Siegfried Line campaign

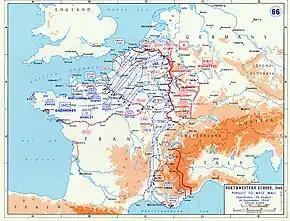
The advance of Allied forces between 26 August and 14 September 1944

The amphibious landings began on 1 November with units of the British 155th Infantry Brigade landing on a beach in the south-eastern area of Vlissingen. During the next few days, they engaged in heavy street fighting against the German defenders. Also on 1 November, after a heavy naval bombardment by the British Royal Navy, troops of 4th Commando Brigade, (with units of 10th Inter Allied Commando, consisting mainly of Belgian and Norwegian troops), supported by specialised armoured vehicles of the British 79th Armoured Division were landed on both sides of the gap in the sea dyke. Heavy fighting ensued. A smaller force moved south-eastward, toward Vlissingen, while the main force went northeast to clear the northern half of Walcheren to link up with the Canadians who had established a bridgehead on the eastern part of the island. Fierce resistance was again offered by German troops defending the area, and fighting continued until 7 November. However, the action ended on 8 November after a force of amphibious vehicles entered Middelburg, the capital of Walcheren.